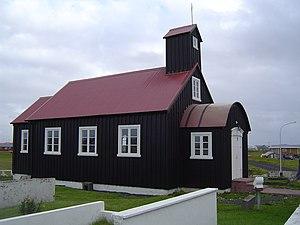
Cet article recense les bâtiments protégés de Suðurnes, en Islande.